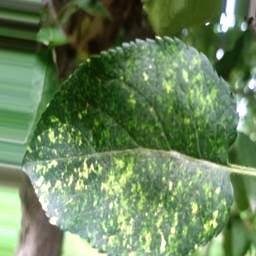
Label: Apple_Mosaic